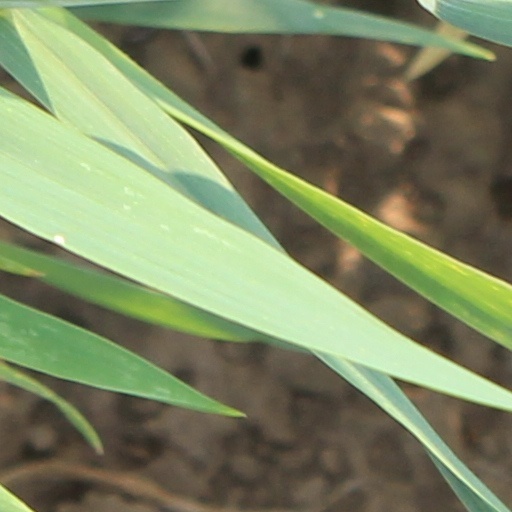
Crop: wheat